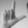
ASL letter: L